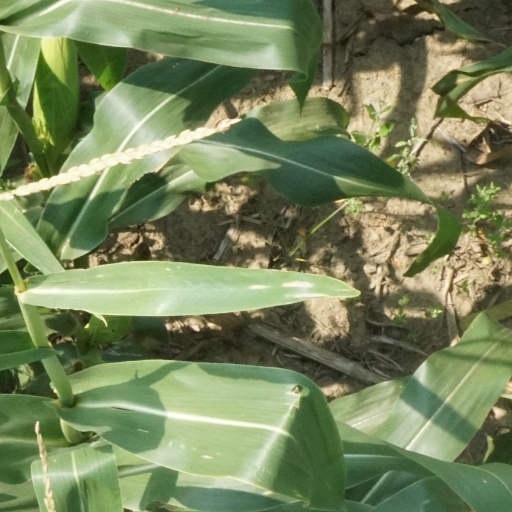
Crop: maize; corn